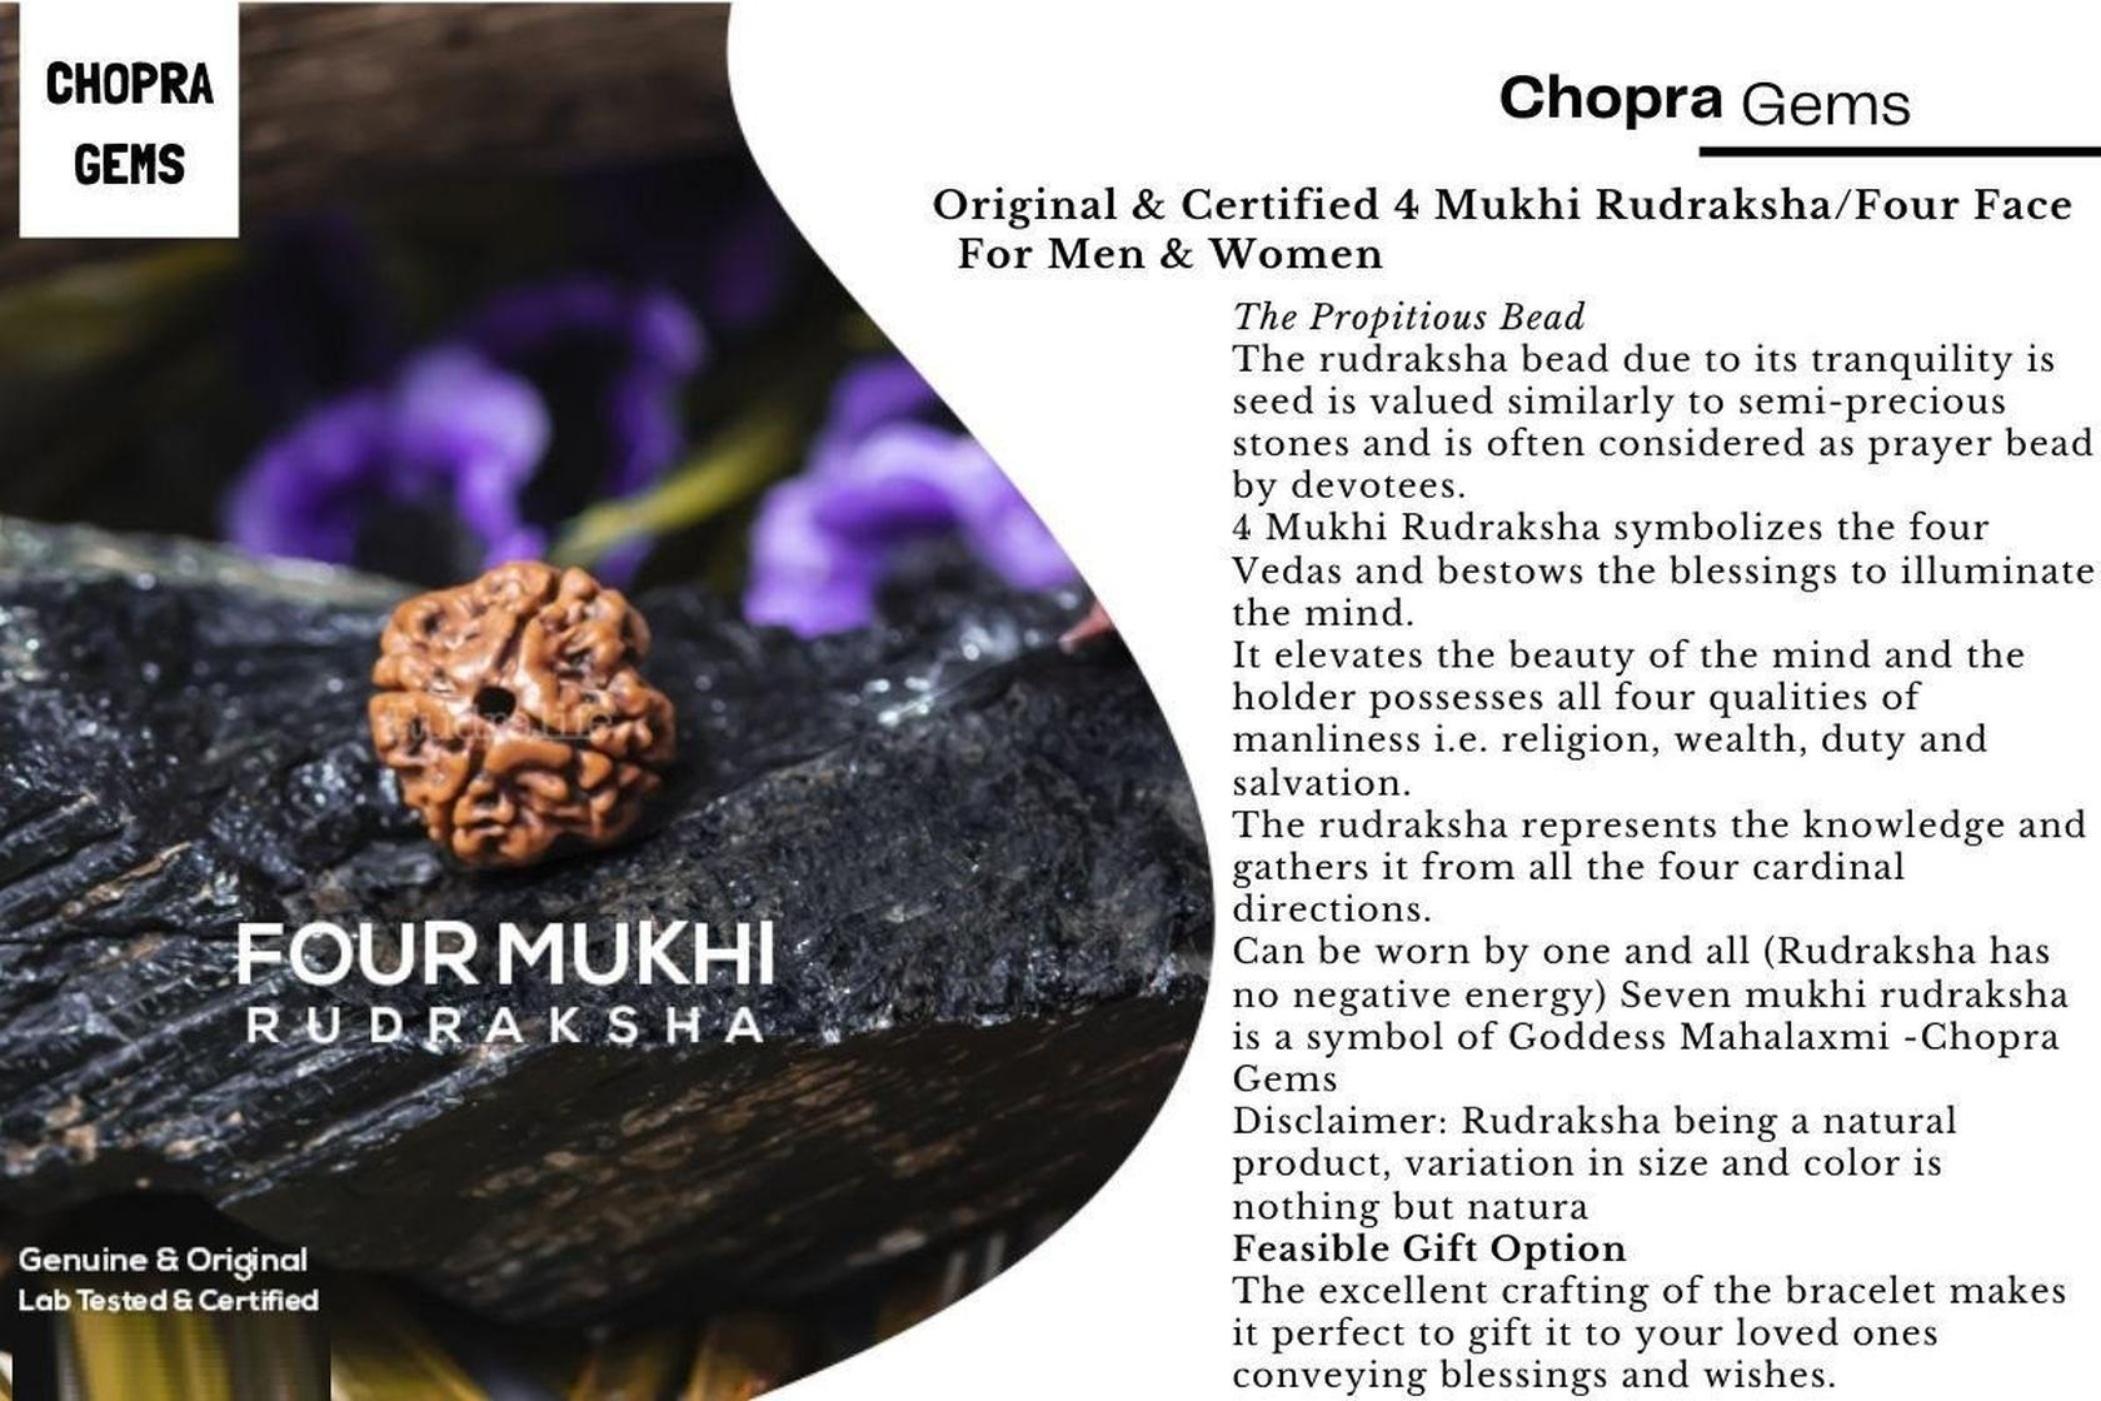
Chopra Gems Wood 4 Mukhi Rudraksha Brown
Type: Necklaces & Pendants
Brand: Chopra Gems & Jewellery
Price: Rs. 499
Chopra Gems
Features: 4 mukhi rudraksha,Collection ethnic,Occasion everyday
Included: 1 4 Mukhi Rudraksha